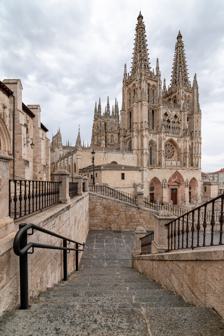
Building: Burgos Cathedral
Country: Spain
Year built: 1260
Catholic cathedral in Burgos, Spain Cathedral of Saint Mary of Burgos Catedral de Santa María de Burgos Façade of the Burgos Cathedral Religion Affiliation Catholic Ecclesiastical or organizational status Metropolitan cathedral Year consecrated 1260 Location Location Burgos , Spain Geographic coordinates 42°20′26.9″N 3°42′16.1″W / 42.340806°N 3.704472°W / 42.340806; -3.704472 Architecture Type Church Style Gothic Groundbreaking 1221 UNESCO World Heritage Site Official name: Burgos Cathedral Criteria Cultural: (ii), (iv), (vi) Designated 1984 (8th session ) Reference no. 316bis Region Europe and North America Modified 2014 (38th session ) Buffer zone 78.107 hectares (193.01 acres) Spanish Cultural Heritage Official name: Catedral de Santa María Type Non-movable Criteria Monument Designated 8 April 1885 Reference no. RI-51-0000048 Website www .catedraldeburgos .es The Cathedral of Saint Mary of Burgos ( Spanish : Catedral de Burgos ) is a Catholic church dedicated to the Virgin Mary located in the historical center of the Spanish city of Burgos . Its official name is the Holy Metropolitan Cathedral Basilica Church of St Mary of Burgos ( Spanish : Santa Iglesia Catedral Basílica Metropolitana de Santa María de Burgos ). Its construction began in 1221, in the style of French Gothic architecture and is based on a Latin cross. After a hiatus of almost 200 years, it went through major embellishments of great splendor in the 15th and 16th centuries: the spires of the main facade, the capilla del Condestable , 'Chapel of the Constable ' and dome of the transept. These are elements of the flamboyant Gothic which gives the cathedral its unmistakable profile. The last works of importance (the Sacristy or the Chapel of Saint Thecla ) were performed in the 18th century, during which the Gothic portals of the main facade were also modified. The style of the cathedral is the Gothic, although it has several decorative Renaissance and Baroque elements as well. The construction and renovations were made with limestone extracted from the quarries of the nearby town of Hontoria de la Cantera . Many works of extraordinary artists are preserved in the cathedral, bearing testimony to the creative genius of architects and sculptors of the Colonia family ( Juan , Simón , and Francisco ); the architect Juan de Vallejo; sculptors Gil de Siloé , Felipe Bigarny , Rodrigo de la Haya, Martín de la Haya, Juan de Ancheta, and Juan Pascual de Mena ; the sculptor and architect Diego Siloe ; the fencer Cristóbal de Andino; the glazier Arnao de Flandes ; and the painters Alonso de Sedano, Mateo Cerezo , Sebastiano del Piombo , or Juan Rizi , among others. The design of the main facade is related to the purest French Gothic style such as found in the contemporary great cathedrals of Paris and Reims , while the interior elevation refers to Bourges Cathedral . The facade consists of three stories topped by two lateral square bell towers. The spires, showing Germanic influence, were added in the 15th century by Juan de Colonia. The portals of Sarmental and la Coronería were constructed in 13th-century Gothic style, while the portal de la Pellejería shows 16th-century Plateresques-Renaissance influences. The cathedral was declared a World Heritage Site by UNESCO on 31 October 1984. It is the only Spanish cathedral that has this distinction independently, without being joined to the historic center of a city (as in Salamanca , Santiago de Compostela , Ávila , Córdoba , Toledo , Alcalá de Henares , or Cuenca ) or in union with other buildings, as in Seville . It is similar in design to Brussels cathedral . History of the cathedral Romanesque building of the 11th century Burgos became a bishopric in 1075 by the king Alfonso VI of León and Castile "the Brave" on authority of Pope Gregory VII , giving it a canonical continuation with the episcopal tradition of the diocese of Oca , whose prelate was in 589 already recorded as a signatory to the Third Council of Toledo during the reign of the Visigoths . The monarch dedicated the construction of a cathedral to the Virgin Mary. Its design is not known, but it is supposedly Romanesque and of the type of contemporary works (of the Abbey of Santo Domingo de Silos , of the Monastery of San Pedro de Arlanza of San Martín de Tours de Frómista or the Cathedral of Jaca ). There is documentary evidence that the monarch donated the outdoor area of the royal palace that had belonged to his father Ferdinand I of León and a small church dedicated to Saint Mary that was under construction. In 1096 the construction on this church was finished. But the church soon became too small for the needs of a city that was the symbolic capital of the kingdom, a powerful bishopric (the cathedral chapter had more than thirty canons already before 1200) and an increasingly dynamic business center. The decision to build a new cathedral was finally made in the 13th century. As was common at the time, the Romanesque building was destroyed (of which now only some sculptural elements remain), presumably  during the second construction campaign of the new cathedral in the 1240s and the 1250s. And on this site, expanded through the demolition of neighboring houses, with donations by the Bishop Marino, rose a new Gothic cathedral. Floor plan Current floor plan, year 2008, of the cathedral of Burgos begun in 1221. Portico del Sarmental. Transept, South arm. Door of the upper cloister. Chapel of the Visitation. Chapel of Saint Henry. Chapel of Saint John of Sahagún. Chapel of the Relics. Chapel of the Presentation. Chapel of the Santísimo Cristo de Burgos. Central nave and Papamoscas. Chapel of Saint Thecla. Chapel of Saint Anne or of the Conception. Transept, North arm and Golden staircase. Chapel of Saint Nicholas. Crossing, Dome, Tomb of El Cid and Doña Jimena. Chapel and Altarpiece. Central nave, Choir. Chapel of the Nativity. Chapel of the Annunciation. Chapel of Saint Gregory. Aisles, Ambulatory and Girola. Chapel of the Constable. Sacristy. High cloister. Cloistered chapel of Saint Jerome. Chapel of the Corpus Christi. Chapterhouse. Chapel of Saint Catherine. Chapel of Saint John the Baptist and Saint James. Narthex, Gate of Saint Mary. Gate of the Coronería. Gate of the Pellejería. Low cloister. Gothic foundation and works in the 13th and 14th centuries Overview from the north (left to right): Chapel of the Constable, the octagonal tower and the two western Flamboyant Gothic spires The first stone of the new cathedral was laid on June 20, 1221 in the presence of the promoters of the cathedral: the king Ferdinand III of Castile "the Saint" and Bishop Maurice of Burgos, bishop of the Burgalese diocese since 1213. Pope Honorius III granted an indulgence to all contributors to the construction. Presumably, the first master builder was an anonymous French architect - although some researchers posit the name of the canon Johan de Champagne , cited in a document of 1227 -, most likely brought to Burgos by bishop Maurice himself, after his trip to France and Germany to arrange the marriage of the monarch with Elisabeth of Swabia . The bridal ceremony was held precisely in the old Romanesque cathedral. The cathedral was located just at the point where the slope of the hill, presided over by the Castle of Burgos , begins to rise. The construction was initiated at the front and at the presbytery, where the founding bishop was buried. His remains were later transferred to the center of the chapter choir. By 1240 the so-called Master Enrique became the master-architect of the works. He would also be responsible for the construction of the Cathedral of León and was inspired definitely by the Cathedral of Reims , with whose facade the gable of the Cathedral of Burgos shows great similarities. The work progressed very quickly and in 1238, year of the death of the founder prelate, buried in the presbytery,  the front and much of the transept and the naves were already almost completed. The consecration of the cathedral took place in 1260, although ecclesiastical services were already held  from 1230. The chapels of the aisles were completed between the second half of the 13th century and early 14th century and a new cloister was built. Master Enrique died in Burgos in 1277 and was succeeded by Master Juan Pérez. He was succeeded later by Aparicio Pérez, active in 1327, Pedro Sánchez de Molina and Martín Fernández, who died in 1396 and 1418 respectively. Expansions and reforms in the 15th to 18th centuries In the 15th century the Colonia family , originally from Cologne , incorporated the open spires of the main facade (between 1442 and 1458), the dome over the transept and the Chapel of the Constables. In the 16th century, besides the modifications to several chapels, highlights the construction of a new dome by Juan de Vallejo ( fl. c. 1518–1569) and Felipe Vigarny, who replaced the original cimborio (a domed crossing tower) constructed by Juan de Colonia (sunk after a hurricane). This cimborio is a pinnacled, two-storey octagonal richly decorated lantern. In the 18th century the construction began of the magnificent Churrigueresque Chapel of Saint Thecla (finished in 1734) (on the site of the original parish church), the Chapel of the Relics and the Sacristy. One of the most famous bishops of Burgos was the 15th-century scholar and historian Alphonsus a Sancta Maria . Restorations of the 19th and 20th centuries Burgos Cathedral owes its many works of art of the 13th to 18th centuries, especially to the fact that during the 19th and 20th centuries no decisive restorations were taken. [ clarification needed ] Outside the scope of the new cloister only was essential way reformed, after 1800, the chapel of the Santo Cristo or of Our Lady of the Remedies, located in the west of the old cloister. The renovation began with the transfer of the highly revered crucifix of the Holy Christ from the Convento de San Agustín to the chapel, thereafter, was called chapel of the Santo Cristo de Burgos. In the 1890s Vicente Lampérez y Romea , master architect of the cathedral from 1887, undertook an extensive restoration of this chapel, removing the plaster added of the walls and vaults and completely renovated the cover that gives the nave. also date from this restoration the neo-Gothic tracery windows, the blind arcades of the walls and most of the remaining architectural elements. Between 1899 and 1911 Lampérez also restored the called New cloister, getting essentially recover its original shape. In the cloister it had overbuilt a third level with small Baroque windows that this architect did eliminate, and, incidentally, he opened the original windows of the cloister that had been almost closed. The installation of ornamental windows following models and old techniques, represented the end of the restoration. While the upper body of the cloister hardly experienced any change, the lower cloister was remarkably restored. The forms of its rib, apparently late Gothic, are due to Lampérez. Before the restoration, the lower cloister was divided into several compartments and generally in poor state of conservation. It is likely that during the restoration of the cloister was removed the stairwell that had subsequently been added, situated in the inner southwest corner of the same cloister. Subsequently, the connection between the two levels of the cloister only is established through a wooden staircase beneath the chapel of Saint Jerome. The most recent restoration of the cathedral, by architect Marcos Rico Santamaría, has replaced the roof by a light steel framing. Regarding the rib star freely suspended in the center tower of the transept, it has laid a glass surface that achieves the complete enlightenment of the fabric of the rib. Regardless of such measures, there have been few the recent attempts to modify the architectural and sculptural substance of the cathedral. On August 12, 1994, a statue of Saint Lawrence came off from the final stretch of the north tower of the main facade, which made public the immediate need to resume the protection and conservation measures of the monument. Finally, are noteworthy other contemporary interventions, without seeking any modification of the monument, have significantly contributed to the enhancement of the cathedral, as has been the elimination in the early 20th century of some buildings that had been attached to the temple, as the Archbishop's Palace. Exterior building Facade of Saint Mary Facade of Saint Mary with surrounding. General View Descending the stairs to the Plaza de Santa María, one comes in front of the western facade of the cathedral, inspired by the facade of the cathedrals of Paris and Reims. The Portal of Saint Mary consists of three pointed arches. The central portal is called the Royal Door, or the Door of Forgiveness. The lateral portals are dedicated to the Assumption and the Immaculate Conception. This portal was built in the 13th century and, with its iconography dedicated to the Virgin, it was considered the most important sculptural manifestation of Gothic art in Castile. The side portals were rebuilt, due to their serious deterioration,  in 1663 by Juan de Pobes . In 1790 the central portal was rebuilt in Neoclassical style, with horizontal lintels and a triangular pediment. In the tympanums of the side portals reliefs were placed of the Conception and the Coronation, holding the hand of Juan de Pobes, and in the spandrels, two doubles side arches that shelter the respective statuettes. Facade of the illuminated cathedral. The second part of the facade was also erected in the 13th century. It contains in its middle a rosette of Cistercian inspiration, with tracery of a six-pointed star, or of Solomon's seal. The third part show an elegant gallery marked by spires and several pinnacles, and consists of two large windows with mullions and tracery of three quadrilobed oculi. Under the eight arches that form the mullions of both arches are placed the statues of the first eight kings of Castile from Ferdinand I of León "the Magnus" to Ferdinand III of Castile "the Saint" . Above it stands a thin rail-cresting of pointed arches with a statue of the Virgin and Child, accompanied by the inscription Pulchra es et decora ( lit. ' Thou art fair and beautiful ' ), alluding to the Mother of Christ. This final addition was made in the mid-15th century by Juan de Colonia. Above the side doors of the first part were raised two almost identical towers in the 13th century. They consist of three stories, with pilasters decorated with pinnacles and statues at their corners, and with decorated openings pointed on each side of each story: one flared with mullion and tracery with an oculus, covered with stained glasses, in the first; two are arranged in pairs without mullion and without tracery, in the second; and two other are arranged in pairs with mullion and tracery, in the third. View from the Paseo del Espolón . In the middle of the 15th century, Juan de Colonia raised on these towers open pyramidal needles or spires with an octagonal base. Their fine fretwork definitely shaped the silhouette of the Burgos cathedral. He originated from Cologne (as Johan von Köln). His design matches the project of the Cologne Cathedral , which at that time only existed in drawings that he could have seen. The spires of the Cologne cathedral were only added much later. The spires of the Burgos cathedral were raised with the financial contributions of the bishop Alonso de Cartagena and of his successor at headquarters, Luis de Acuña , whose coats of arms, along with the Castilian-Leonese monarchy, appear in the parapets that connect to the tops of the towers. In these parapets master Juan also had the inscription pax vobis and the sculpture of Christ showing the footsteps of his Passion, in one, and the inscription ecce agnus dei and a sculpture of Saint John the Baptist, in the other. Two polygonal turrets mark the facade, decorated with lobed arches, with statues and pinnacles and topped in pyramidal spires amounting to the start of the spires. Inside are spiral staircases ascending to the clerestory and the vaults of the naves. Facade of Saint Mary of the Cathedral of Burgos by painters Jenaro Pérez Villaamil and Charles Claude Bachelier in 1850, published in the work España artística y monumental . Facade and Door of the Sarmental Door del Sarmental (13th century). Less known as Sacramental Door , this door, opened  in the southern transept and looking out to the Plaza del Rey San Fernando , which is accessed saving a steep staircase, was built approximately 1230 and 1240. This is one of the best Classicism Gothic sculptural set of the 13th century in Spain. It is dedicated to the archaic theme of Christ in Majesty, but using an innovative plastic. The central element and artistically most refined is the tympanum , whose execution is attributed to a French artist referred to as the Master of the Beau Dieu of Amiens. What is certain is the influence of the sculpture of the Cathedral of Amiens in the masterly Burgalese door. In this almost triangular space representing to seated Jesus as Pantocrator showing the Book of the Law and, surrounding him, the Four Evangelists, in its case double way represented: iconically, themselves bent over their desks writing the Gospels, and symbolically, by the Tetramorph. Below, separated by a lintel, appears a full Apostolate in a seated pose, attributed to another French artist known as the Master of the Sarmental. The tympanum is surrounded by three archivolts occupying the 24 elders of the Apocalypse, playing or tuning medieval musical instruments, several choirs of angels and an allegory of the Arts. This iconographic set had to be carved by local sculptors led by the French masters. Facade of the Sarmental. The door is divided by a mullion in which it appears, covered by a canopy on which effigy the Lamb, which could also be carved by Master of the Sarmental) representing a bishop; is tradition identify the portrayed as D. Mauricio , although it may well be of D. Asterio or Saint Indaletius , first bishop of Almería , martyr and Christianizator of the province of Burgos. In the side jambs are carved six figures, after the rest of the portal, four of which represent Moses , Aaron , Saint Peter and Paul the Apostle ; the other two are not easily identifiable. Although the portal concentrates all the interest, it can not be ignored the rest of the gable, escorting robust buttresses topped with pinnacles. It's later work, of the late-13th century. Its two upper sections, structured along the lines of the central body of the facade of Saint Mary, are occupied by a rosette and on it a set of open gallery with three arches with soffits openwork with triple quatrefoil and supported by mullions against the looming one statuary interpreted as the Divine Liturgy, which Christ administers the Eucharist flanked by twelve angels cerifers [ check spelling ] and thurifers. Currently, tourist visits access the cathedral by the Door of the Sarmental. Facade and Door of the Coronería Door of the Coronería (13th century). In the gable of the north transept, at the height of the calle Fernán González but at a level, several meters higher than the floor of the temple opens the Door of the Coronería, or Door of the Apostles , which from inside the cathedral communicates with the nave through the Golden Staircase by Diego de Siloé. It is work done between 1250 and 1257 by local artists from the circle of master Enrique, sometimes called the master of the Coronería. Fully Gothic, part of the sculptural themes, however, prolong the Romanesque tradition. In addition, the environment of the door was renovated in the 18th century, in 1786, with a semicircular arch of large voussoirs and of the Baroque style, which replaced a Gothic mullion in which would be represented the figure of God the Father. Shortly undertake the remodeling, the Council decided to close this door by the excessive and annoying traffic of neighbors who descended into the lower part of the city with supplies and utensils. Thus ended another movement of people, this pious, since through the Coronería had access to the cathedral the pilgrims that followed the Camino de Santiago . Guide base of the facade of the Coronería. Below and above the jambs, and extending through the surrounding wall, forming friezes, blind respective series of ogival and trefoil pointed arches, that in the lower socket mounted on paired columns with vegetable capitals. This blind gallery of trefoils and columns underlies a complete Apostolate, consisting of statues in the round and almost life-size. Six are shown on each side, attached to the wall, and separated by the jambs. The three archivolts are garrisoned by reliefs of seraphim on the inside, thurifer angels in the middle, and scenes of the resurrection of the deads on the outside. The tympanum, divided into two parts, representing the Last Judgment. On the lintel justly above the door appears a long scene in relief chaired by Archangel Michael with a scale weighing the souls; around him, to the left, a demon trying to unlevel in their favor the weight of the sins as well as those convicted who are driven to Hell, and, to the right, a little house with the open door representing the entrance to paradise, where are already nobles, a king, a queen, a monk with hood and a Franciscan friar, the blessed. This motif of psicostasis is an iconographic heritage of the Romanesque art. At the top of the tympanum appears another motif common to the Romanesque, the Deesis , with Christ enthroned as universal judge, with arms raised, showing the wounded of the side and flanked by the Virgin and St. John imploring mercy for souls of the poor. At the apex of the tympanum, on a cloud, and angels bearing the insignia of the Passion. The attempts at drama and grimacing expression that show various images of this facade away of the full French classicism and put in relation to a more naturalistic trend of clear Hispanic flavor. It considers this facade akin to the Judgment of the western facade of the Cathedral of León and the iconographic theme of the cathedrals of Reims and Chartres , although its most obvious reference is the neighbor Door of the Sarmental, whose perfect balance, however, can not achieve. The facade of the portal of the Coronería extends upwards with a large window of stepped triple bow and on it, needles by respectives marked spires, a gallery of three ogival arches, with mullions and tracery of three quadrilobulates circles. Attached to the mullions are twelve crowned statues alluding to the Castilian royalty and, attached to the spandrels of the arches, thurifer angels. Following seen on the facade of the Sarmental, the gable of the Coronería ends at the top with a handrail formed by arches. Interior There are numerous architectural, sculptural and pictorial treasures inside. Highlights include: The Gothic-Plateresque dome, raised by Juan de Colonia in the 15th century. The Chapel del Constable, of Isabelline Gothic style, which worked the Colonia family, Diego de Siloé and Felipe Bigarny . The Spanish-Flemish Gothic altarpiece by Gil de Siloé for the Chapel of Saint Anne. The stalls of the choir Renaissance Plateresque work by Bigarny. The late Gothic reliefs of the girola by Bigarny. Numerous Gothic and Renaissance tombs. The Renaissance Golden staircase built by Diego de Siloé in the early 1520s. It was modelled on the stairway of the Cortile Belvedere by Bramante (in the Vatican). The Santísimo Cristo de Burgos, image of great devotional tradition. The tomb of El Cid and his wife Doña Jimena , his letter of Down payment and his chest. The Papamoscas , articulated statue that opens his mouth to give the chiming of the hours. Facade of the Coronería of the Cathedral of Burgos by painters Jenaro Pérez Villaamil and Manson in 1850, published in the work España artística y monumental . Gallery Burgos Cathedral Cathedral as seen at night Interior of Constable chapel Outside the Constable chapel Detailed outside of the Constable chapel The octagonal crossing lantern ( cimborrio ) tower South side, from the Plaza de San Fernando Mudéjar ceiling at the Chapter room Inside the Major chapel Golden stairs Cloister East side's Pellejería facade Detail of the Constables tomb Sepulcher of Alfonso de Cartagena in the Chapel of the Visitation of the Cathedral of Burgos El Cid 's chest The Papamoscas clock The cathedral in 1911 During the 2011 White Night festival The holy door for the Holy Year of Mercy , 2015-2016 Cathedral in Burgos, Spain Side of the Cathedral in Burgos, Spain See also Catholic Church in Spain Roman Catholic Archdiocese of Burgos History of medieval Arabic and Western European domes References